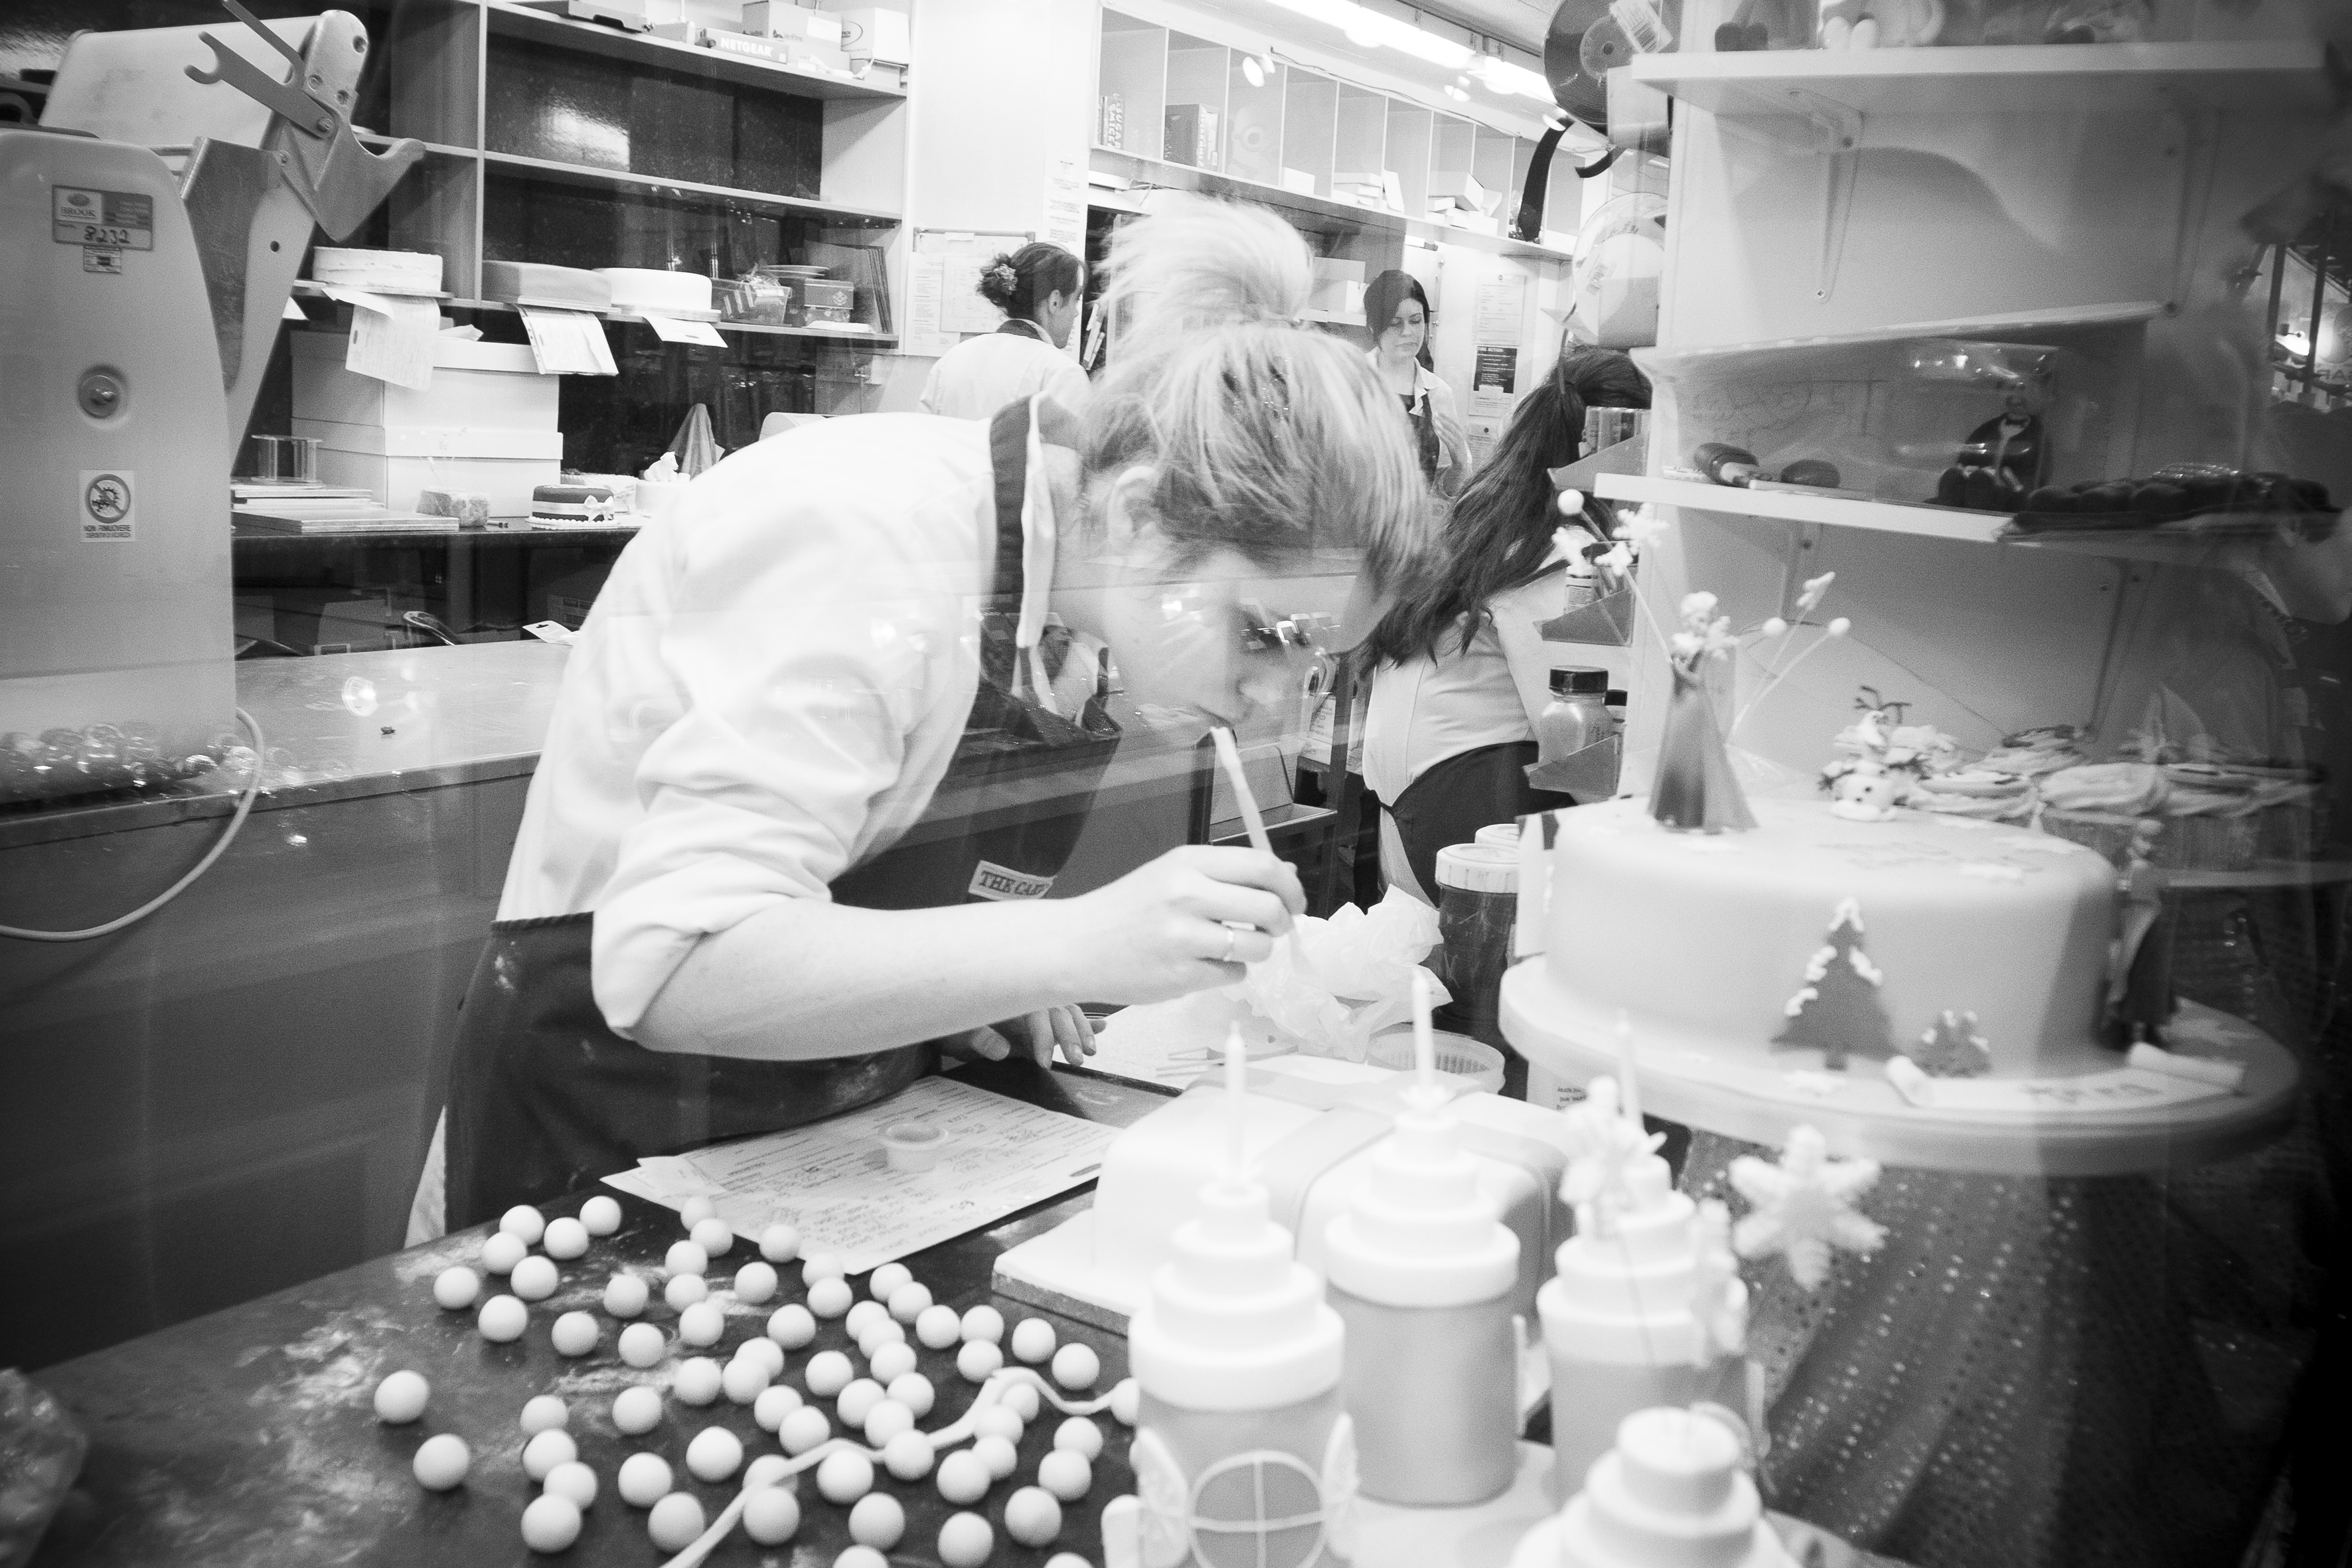
person, black and white, white, street, urban, travel, fujifilm, profession, monochrome, uk, england, bw, blackandwhite, blackwhite, design, ngc, noiretblanc, unitedkingdom, fuji, oxford, fujixt1, fujix, sense, monochrome photography